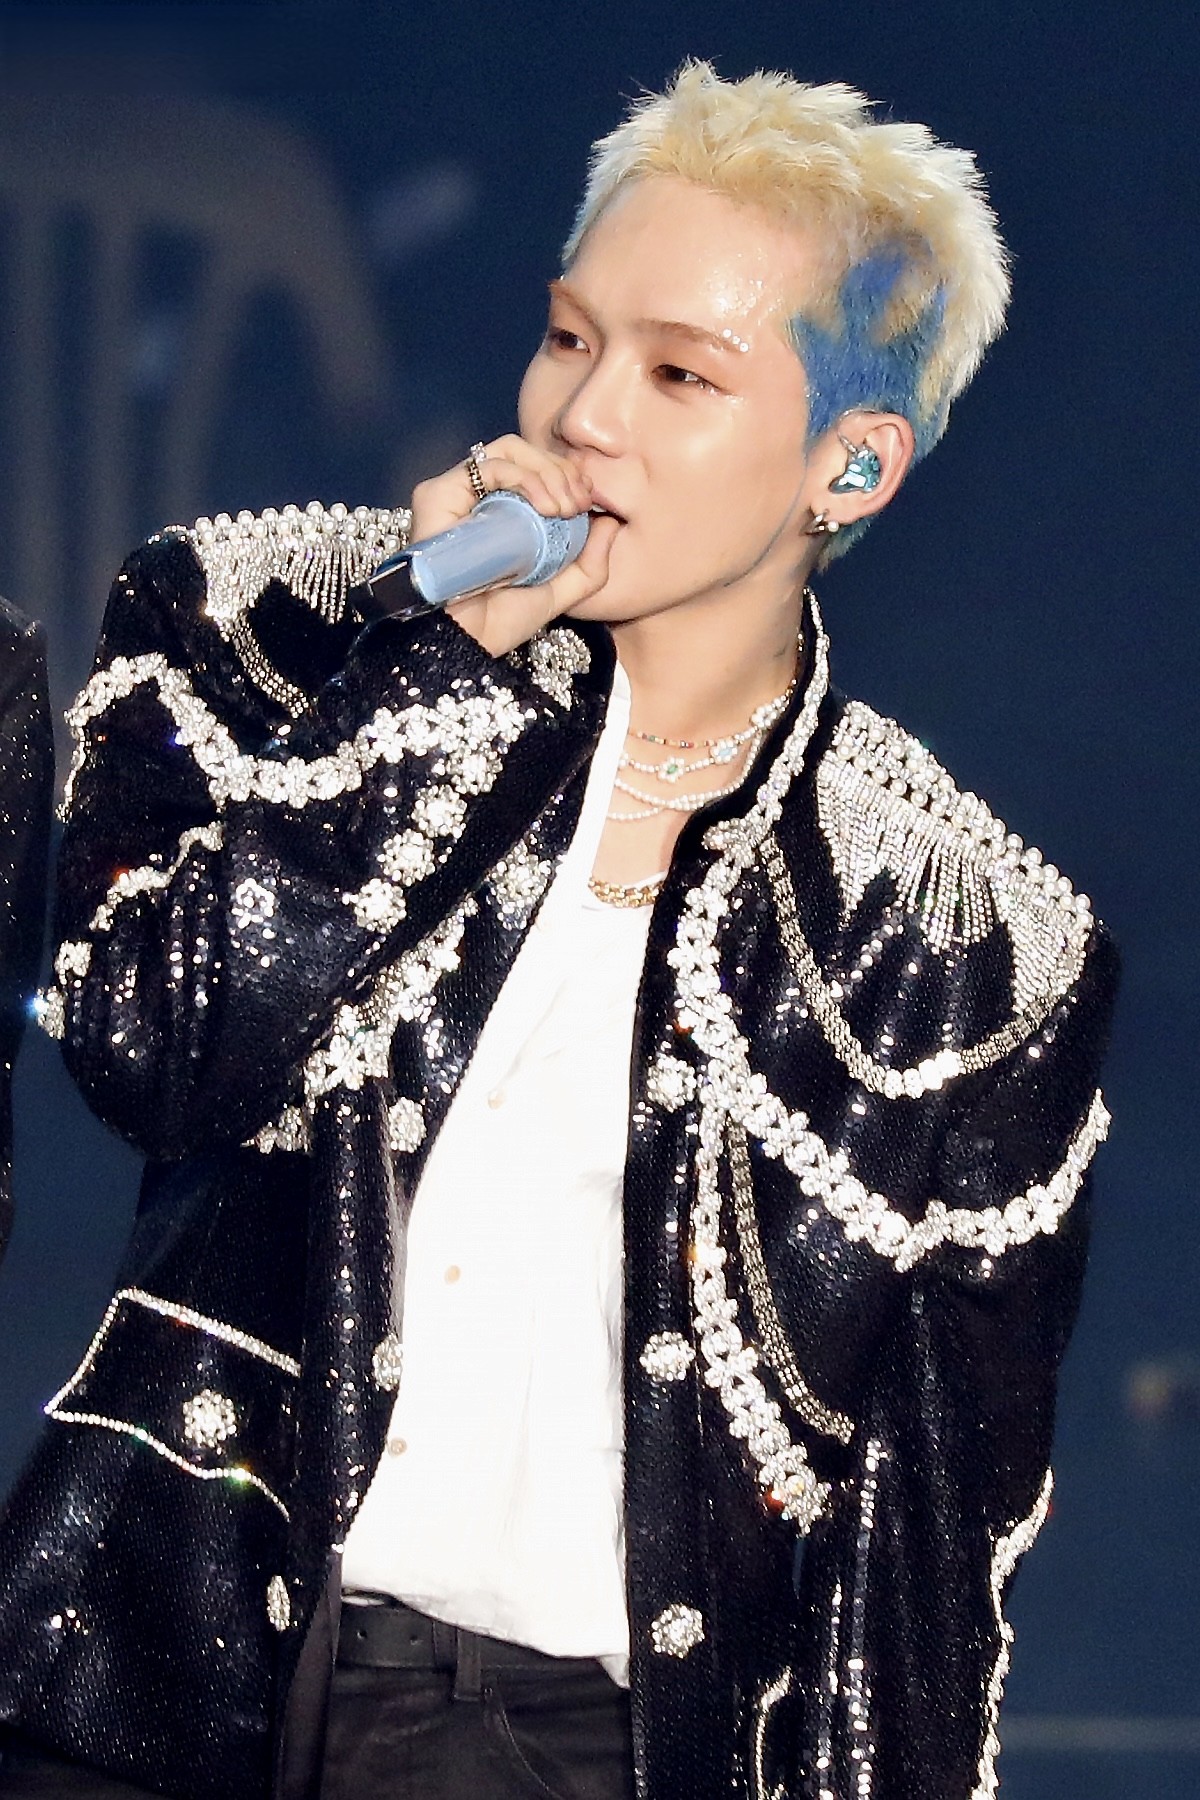
ชเว ฮย็อน-ซ็อก

| name = ชเว ฮย็อน-ซ็อก
| image = TREASURE CHOI HYUNSUK2.jpg
| caption = ชเวในเดือนเมษายน 2022
| native_name = 최현석
| native_name_lang = ko
| birth_place = โซล เกาหลีใต้
| years_active = 2018–ปัจจุบัน
| module = Infobox musical artist
| embed = yes
| instrument = เสียงร้อง
| label = วายจีเอนเตอร์เทนเมนต์|วายจี
| module2 = Infobox Korean name|child=yes|headercolor=transparent
|hangul = lang|ko|
|rr = Choe Hyeon-seok
|mr = Ch'oe Hyŏnsŏk
ชเว ฮย็อน-ซ็อก (; เกิด 21 เมษายน ค.ศ. 1999) เป็นแร็ปเปอร์ นักร้อง นักเต้นชาวเกาหลีใต้ เป็นหนึ่งในสองหัวหน้าวงของเทรเชอร์ร่วมกันกับจีฮุน|พัค จี-ฮุน สังกัดวายจีเอนเตอร์เทนเมนต์ เขายังมีชื่อเสียงจากการปรากฏตัวทางโทรทัศน์ในฐานะผู้เข้าแข่งขันในรายการเรียลลิตี้เอาชีวิตรอด มิกซ์ไนน์ และ วายจีเทรเชอร์บอกซ์
== อ้างอิง ==
==แหล่งข้อมูลอื่น==
หมวดหมู่:ศิลปินสังกัดวายจีเอนเตอร์เทนเมนต์
หมวดหมู่:นักร้องเกาหลีใต้
หมวดหมู่:บุคคลที่เกิดในปี พ.ศ. 2542
หมวดหมู่:สมาชิกของเทรเชอร์
หมวดหมู่:นักร้องชายชาวเกาหลีใต้ในศตวรรษที่ 21
หมวดหมู่:ไอดอลชายชาวเกาหลีใต้